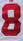
Number: 8